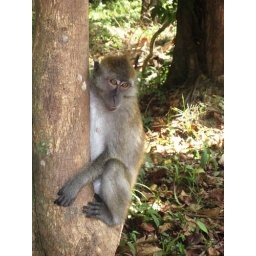
This tree was right beside our balcony railings